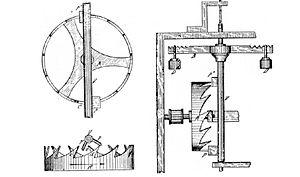
Un foliot est un balancier vertical utilisé dans les premières horloges au XIVᵉ siècle.